History of the Church of England

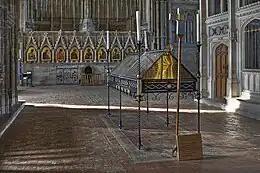

In the late 10th century, the Benedictine Reform movement helped to restore monasticism in England after the Viking attacks of the 9th century. The most prominent reformers were Archbishop Dunstan of Canterbury (959–988), Bishop Æthelwold of Winchester (963–984), and Archbishop Oswald of York (971–992). The reform movement was supported by King Edgar. One result of the reforms was the creation of monastic cathedrals at Canterbury, Worcester, Winchester, and Sherborne. These were staffed by cloistered monks, while other cathedrals were staffed by secular clergy called canons. By 1066, there were over 45 monasteries in England, and monks were chosen as bishops more often than in other parts of western Europe.